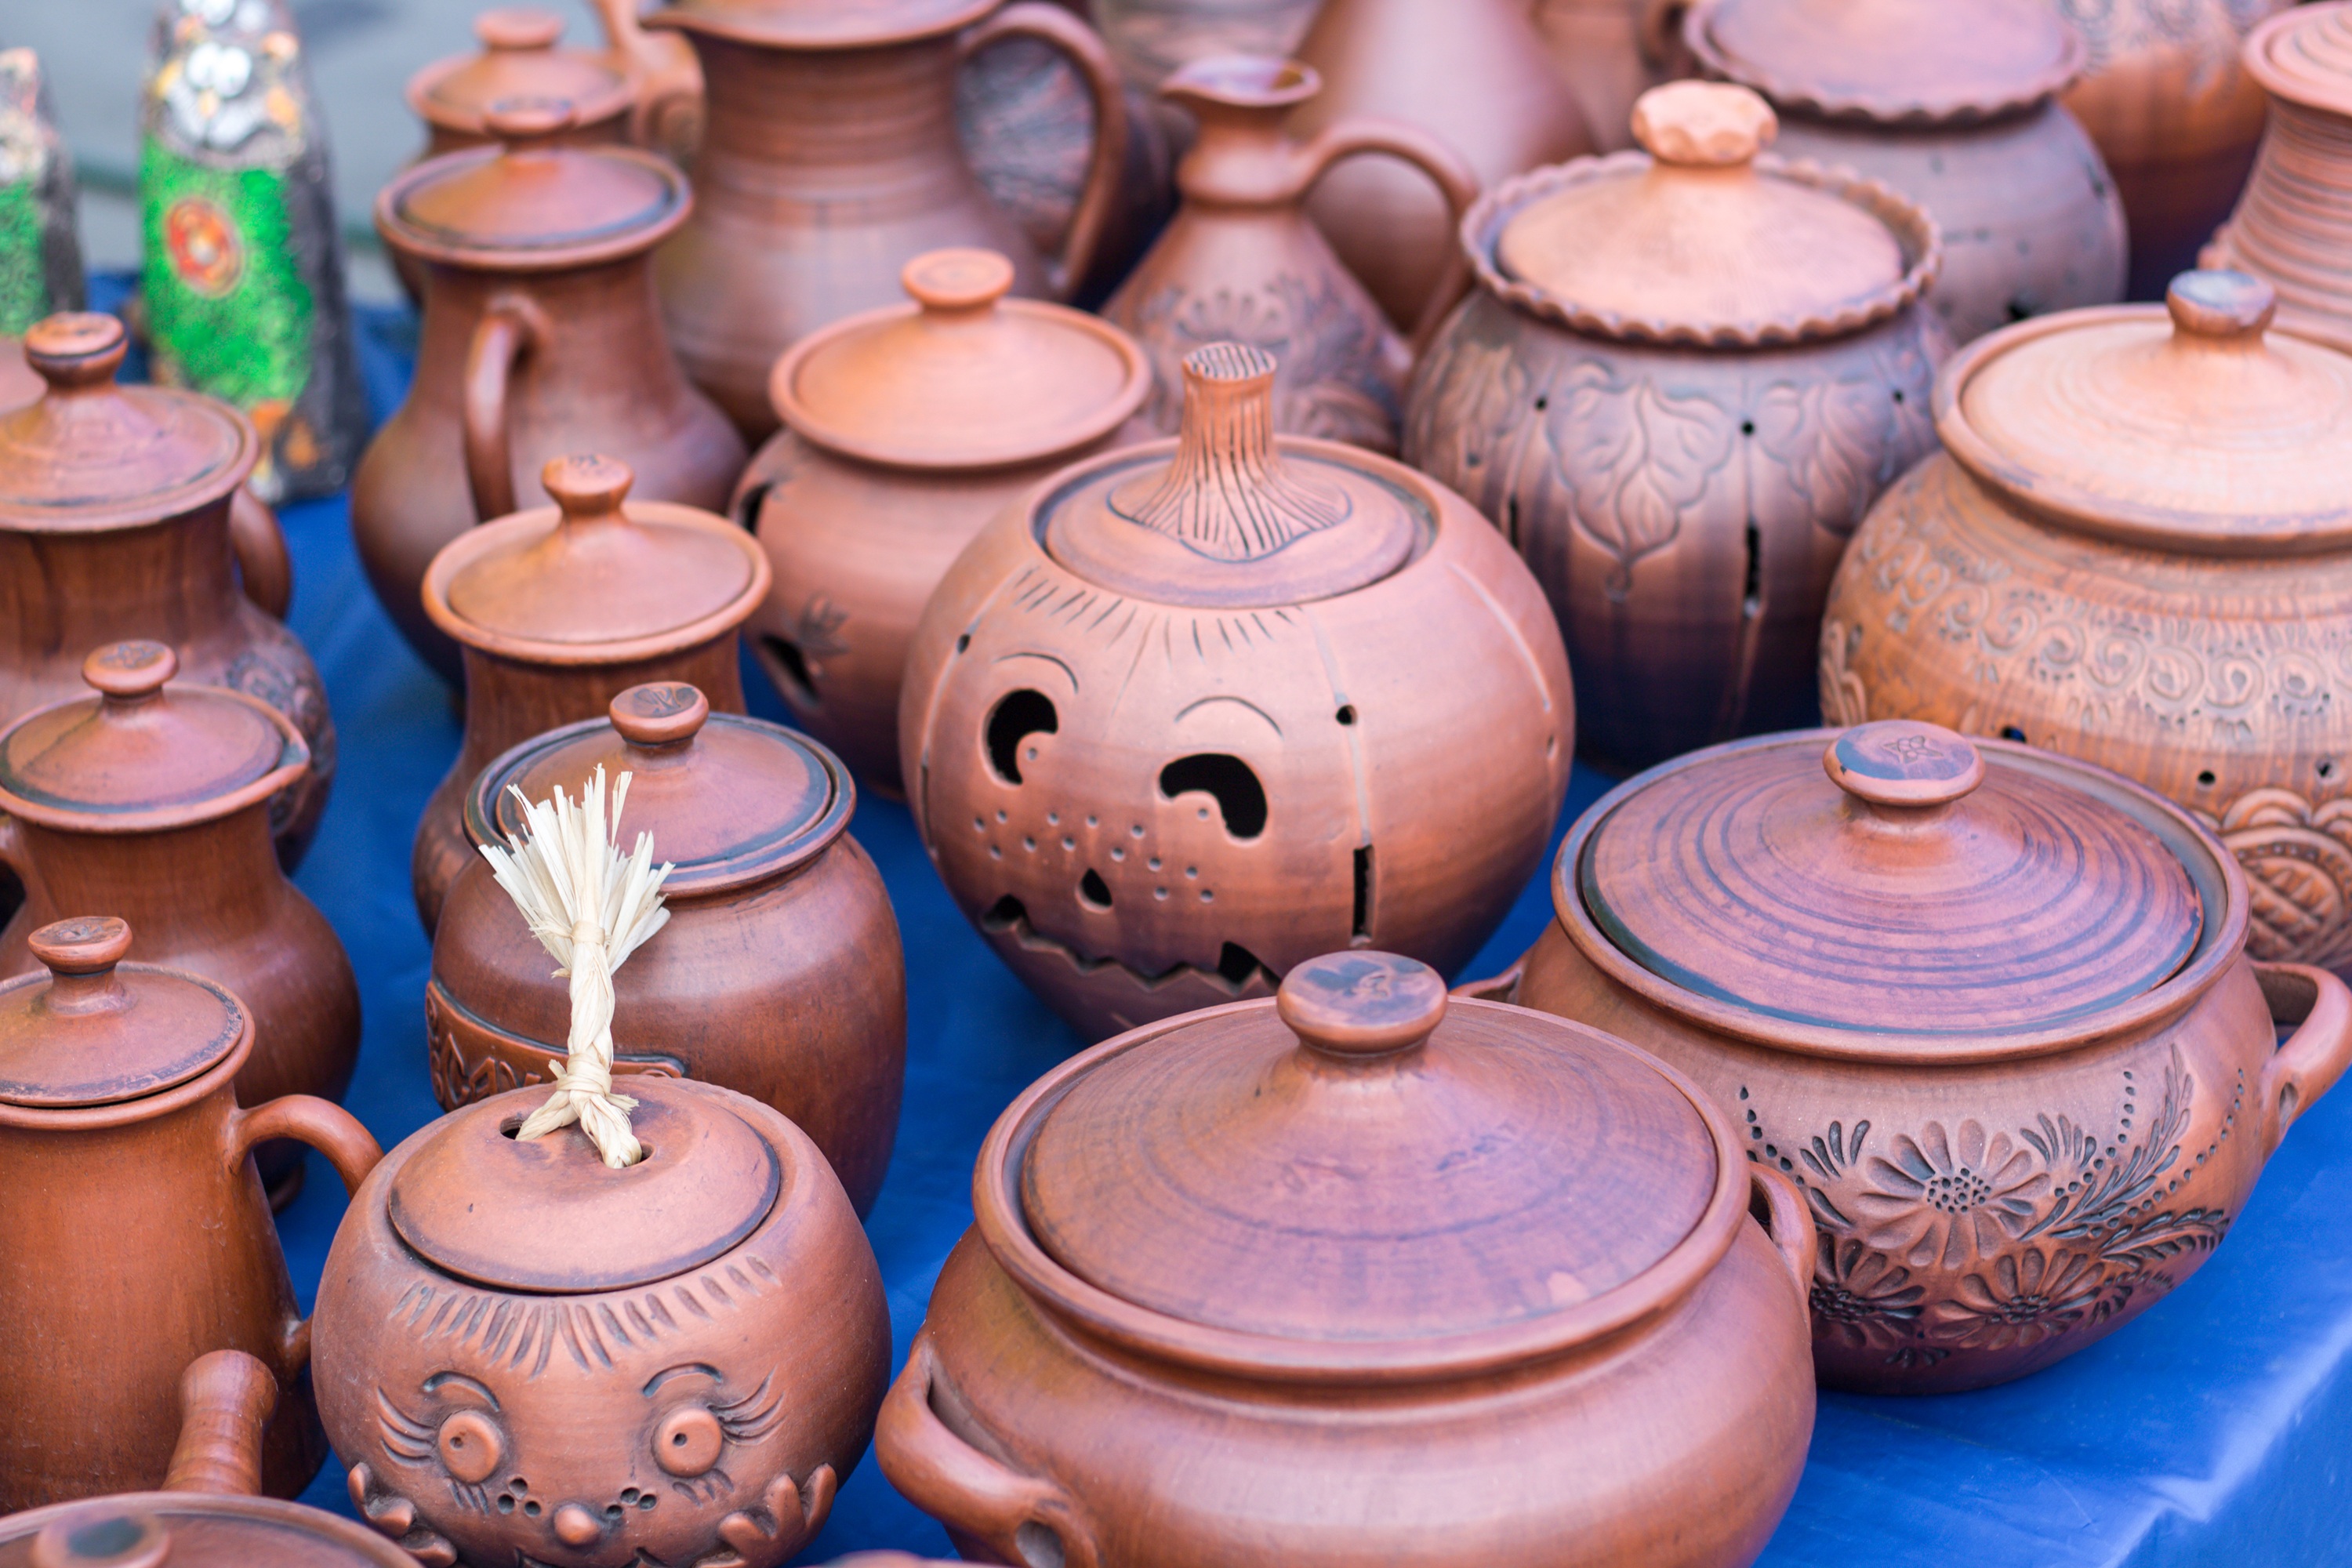
wheel, ceramic, brown, craft, pottery, material, art, cups, jugs, souvenirs, ceramics, pots, glinynyj, sauce pans, obo enyj, people s, man made object